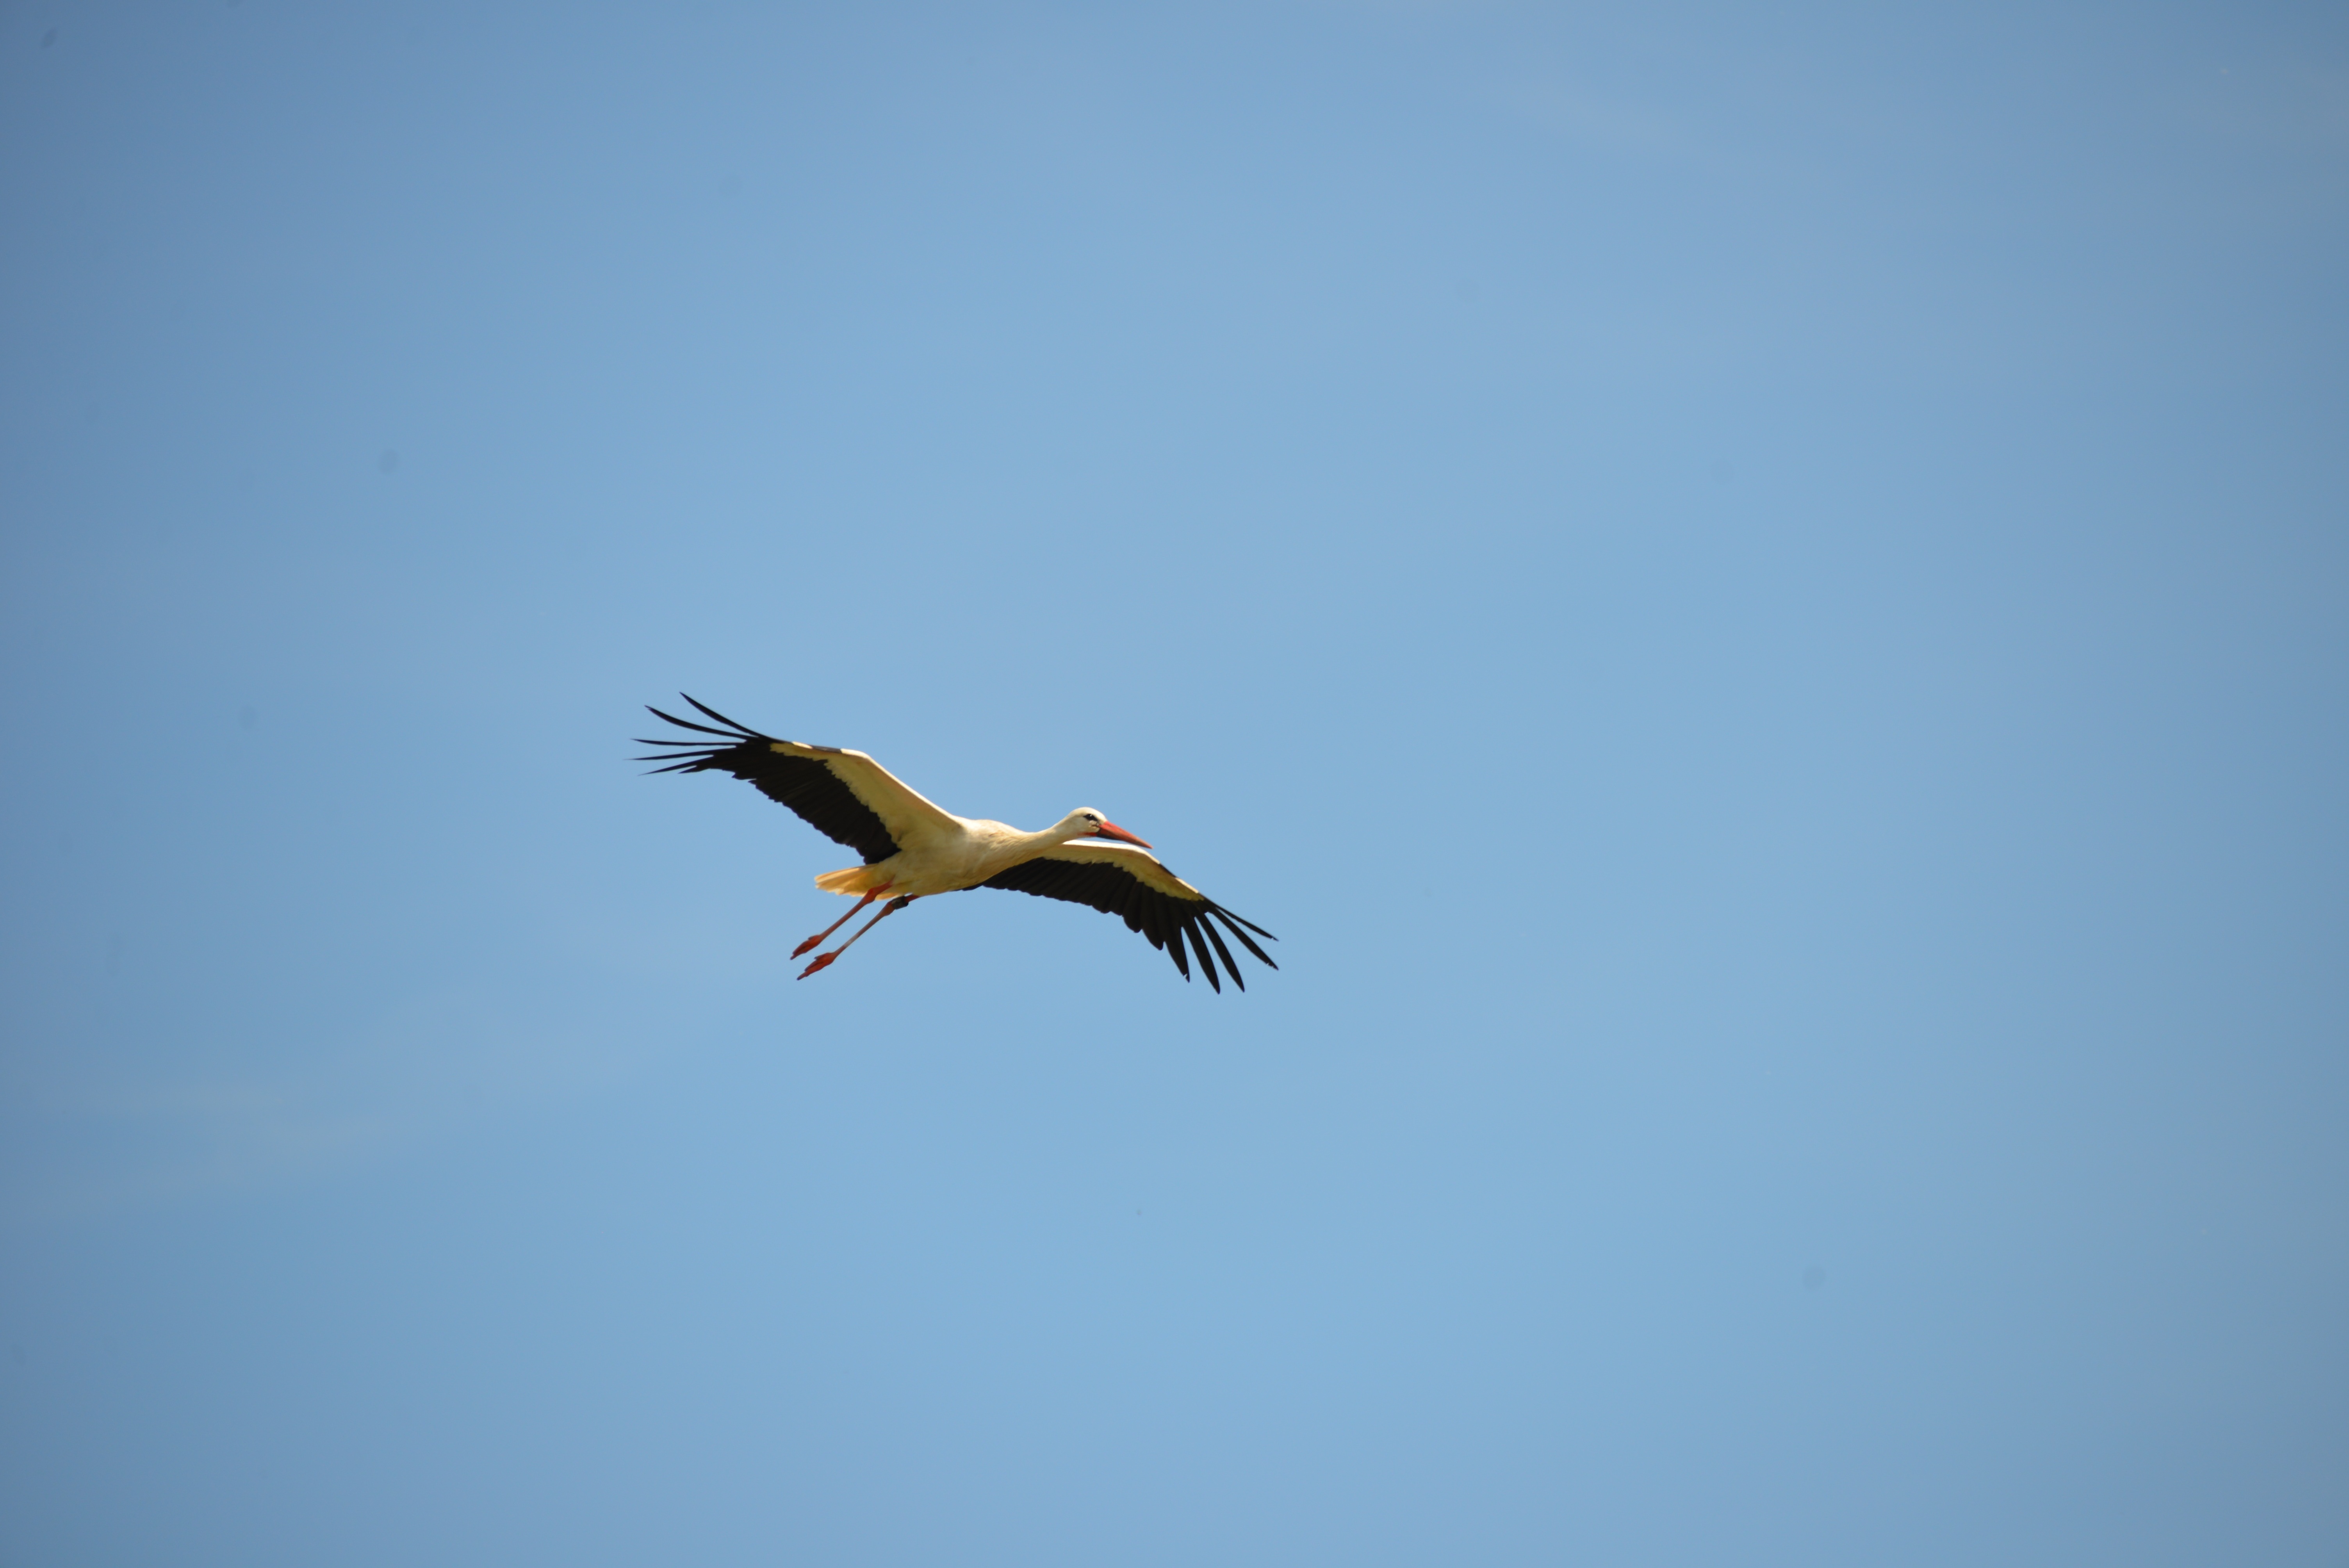
nature, bird, wing, sky, animal, pelican, seabird, fly, summer, beak, flight, blue, fauna, stork, vertebrate, white stork, rattle stork, ciconiiformes